William S. Hill

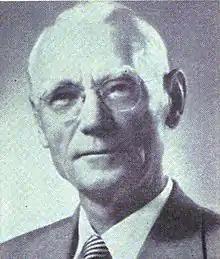

William Silas Hill (January 20, 1886 – August 28, 1972) was a U.S. Representative from Colorado for nine terms. His career was largely focused on agriculture. He studied at the Colorado State College of Agriculture, was a farmer, Secretary of the Colorado State Farm Bureau, and while a Congressman worked on agricultural issues.